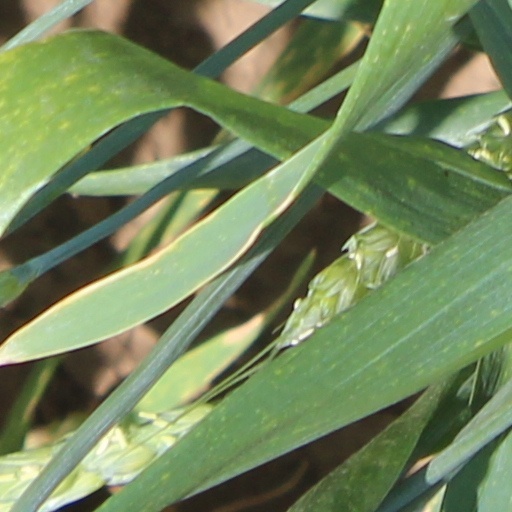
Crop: wheat